La Chanson du Dimanche

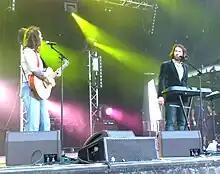
La Chanson du Dimanche in a live concert on 28 June 2009 at festival "Décibulles", in Neuve-Église (France)

La Chanson du Dimanche is a French musical group founded in 2007. In the tradition of the French chansonniers, their concept is to broadcast a new song every Sunday.